Loch Ness Monster in popular culture

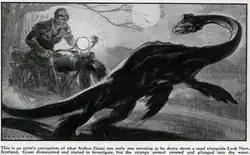
A depiction of one of the first purported sightings of the Loch Ness Monster, which has remained prominent in popular culture.

The Loch Ness Monster is a creature from folklore that has appeared in popular culture in various genres since at least 1934. It is most often depicted as a relict dinosaur or similar, but other explanations for its existence such as being a shapeshifter or from outer space also appear. It is only occasionally portrayed as threatening, despite its name.